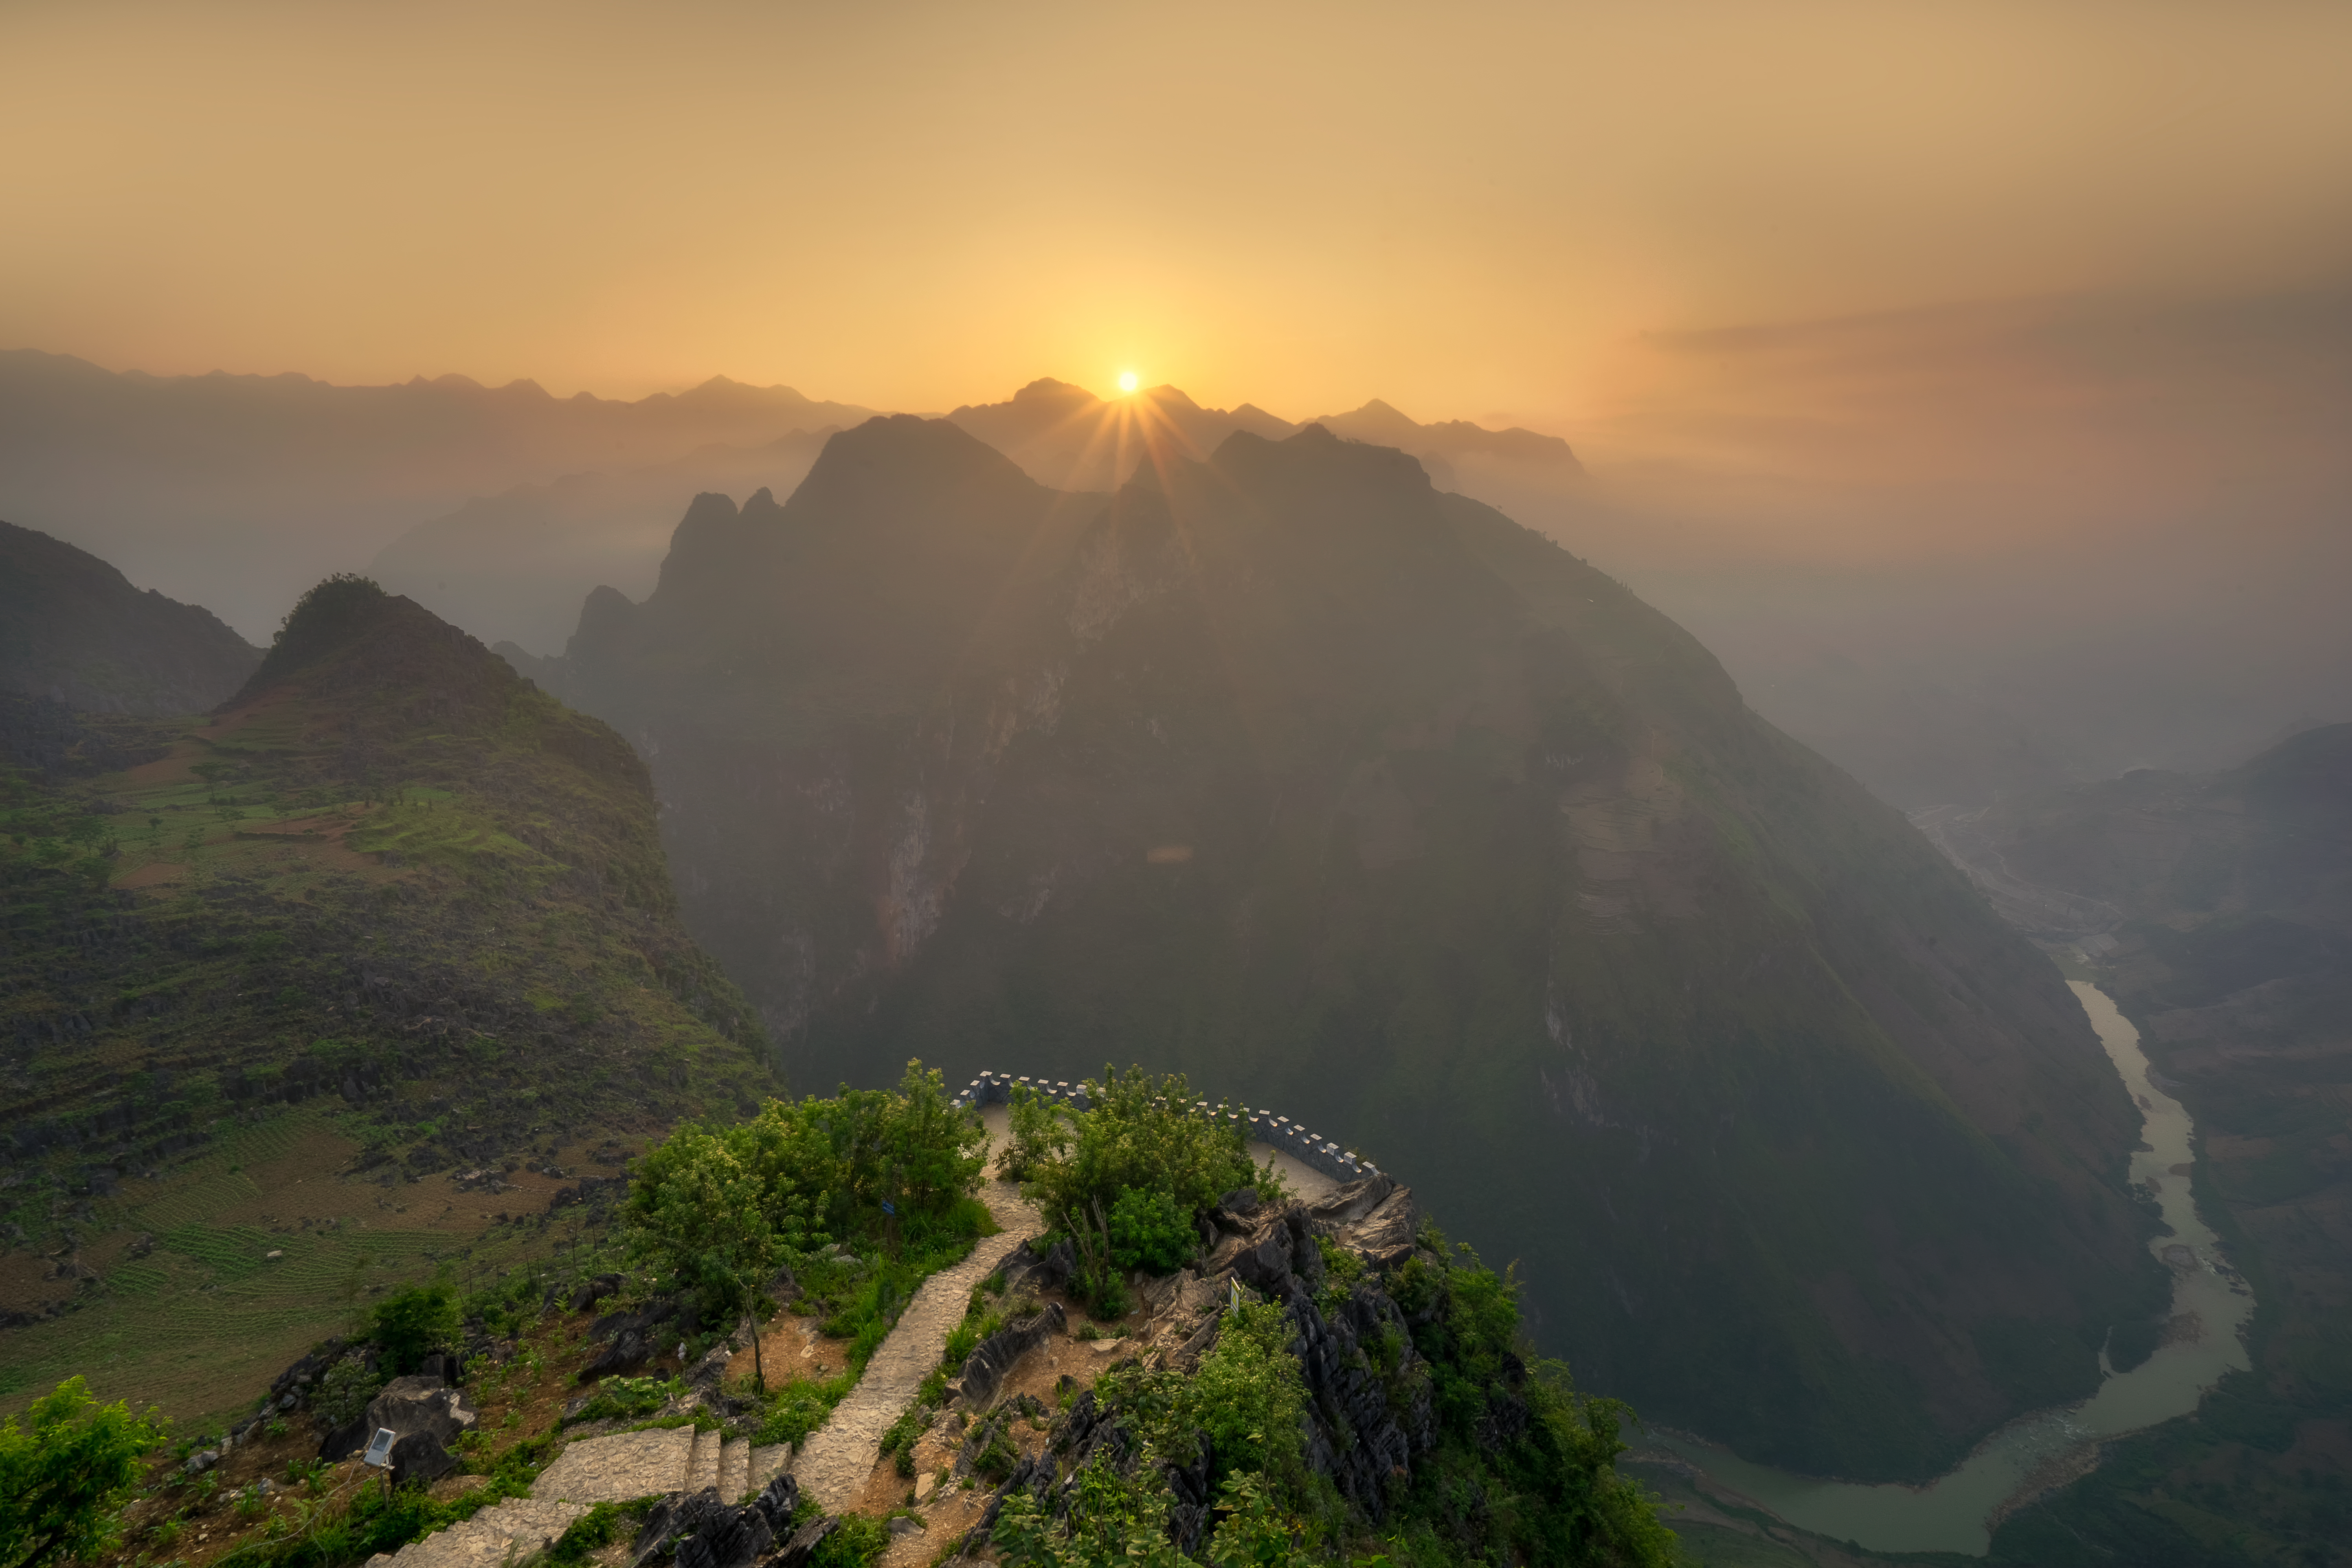
landscape, nature, path, mountain, cloud, sunrise, sunset, mist, morning, hill, dawn, valley, mountain range, scenic, terrain, ridge, mountains, alps, plateau, loch, landform, geographical feature, atmospheric phenomenon, mountainous landforms